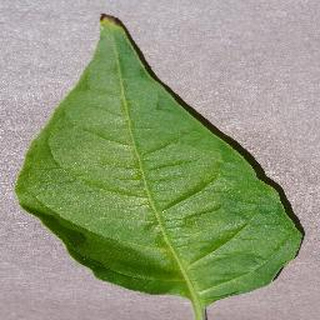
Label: healthy_bell_pepper